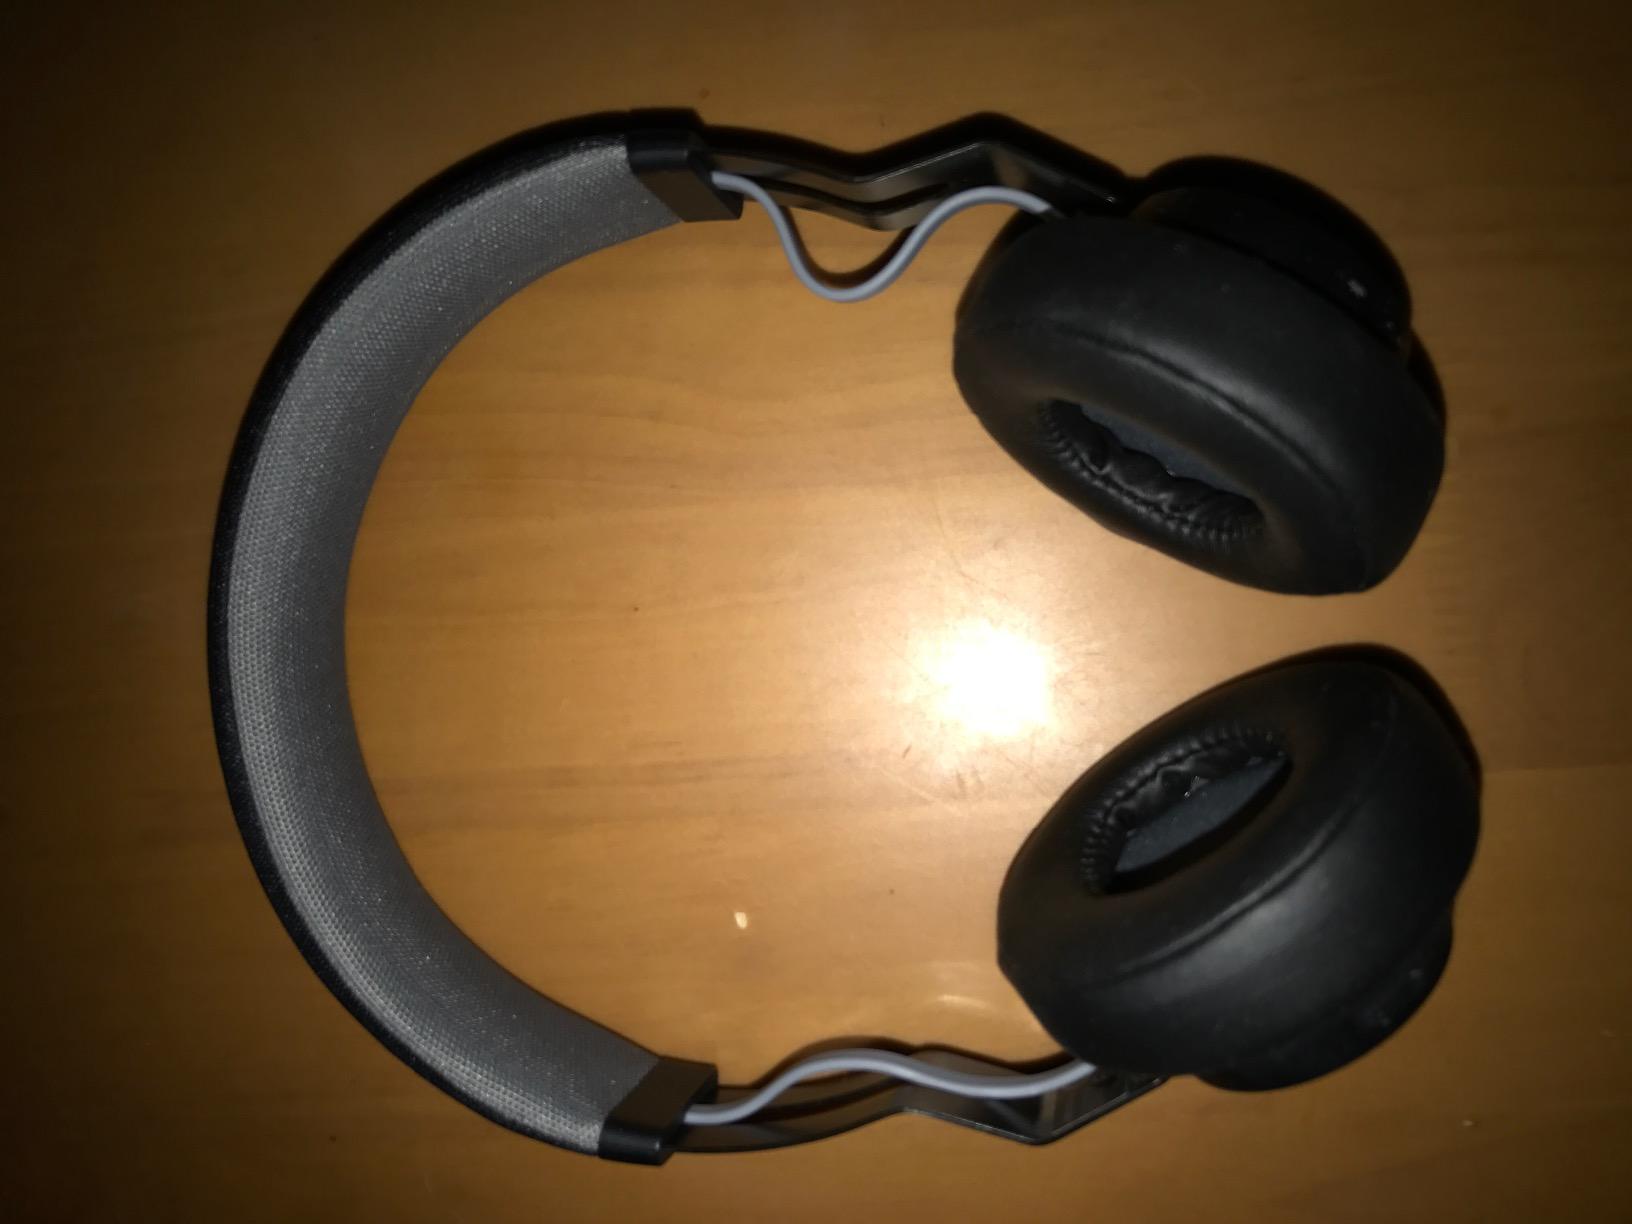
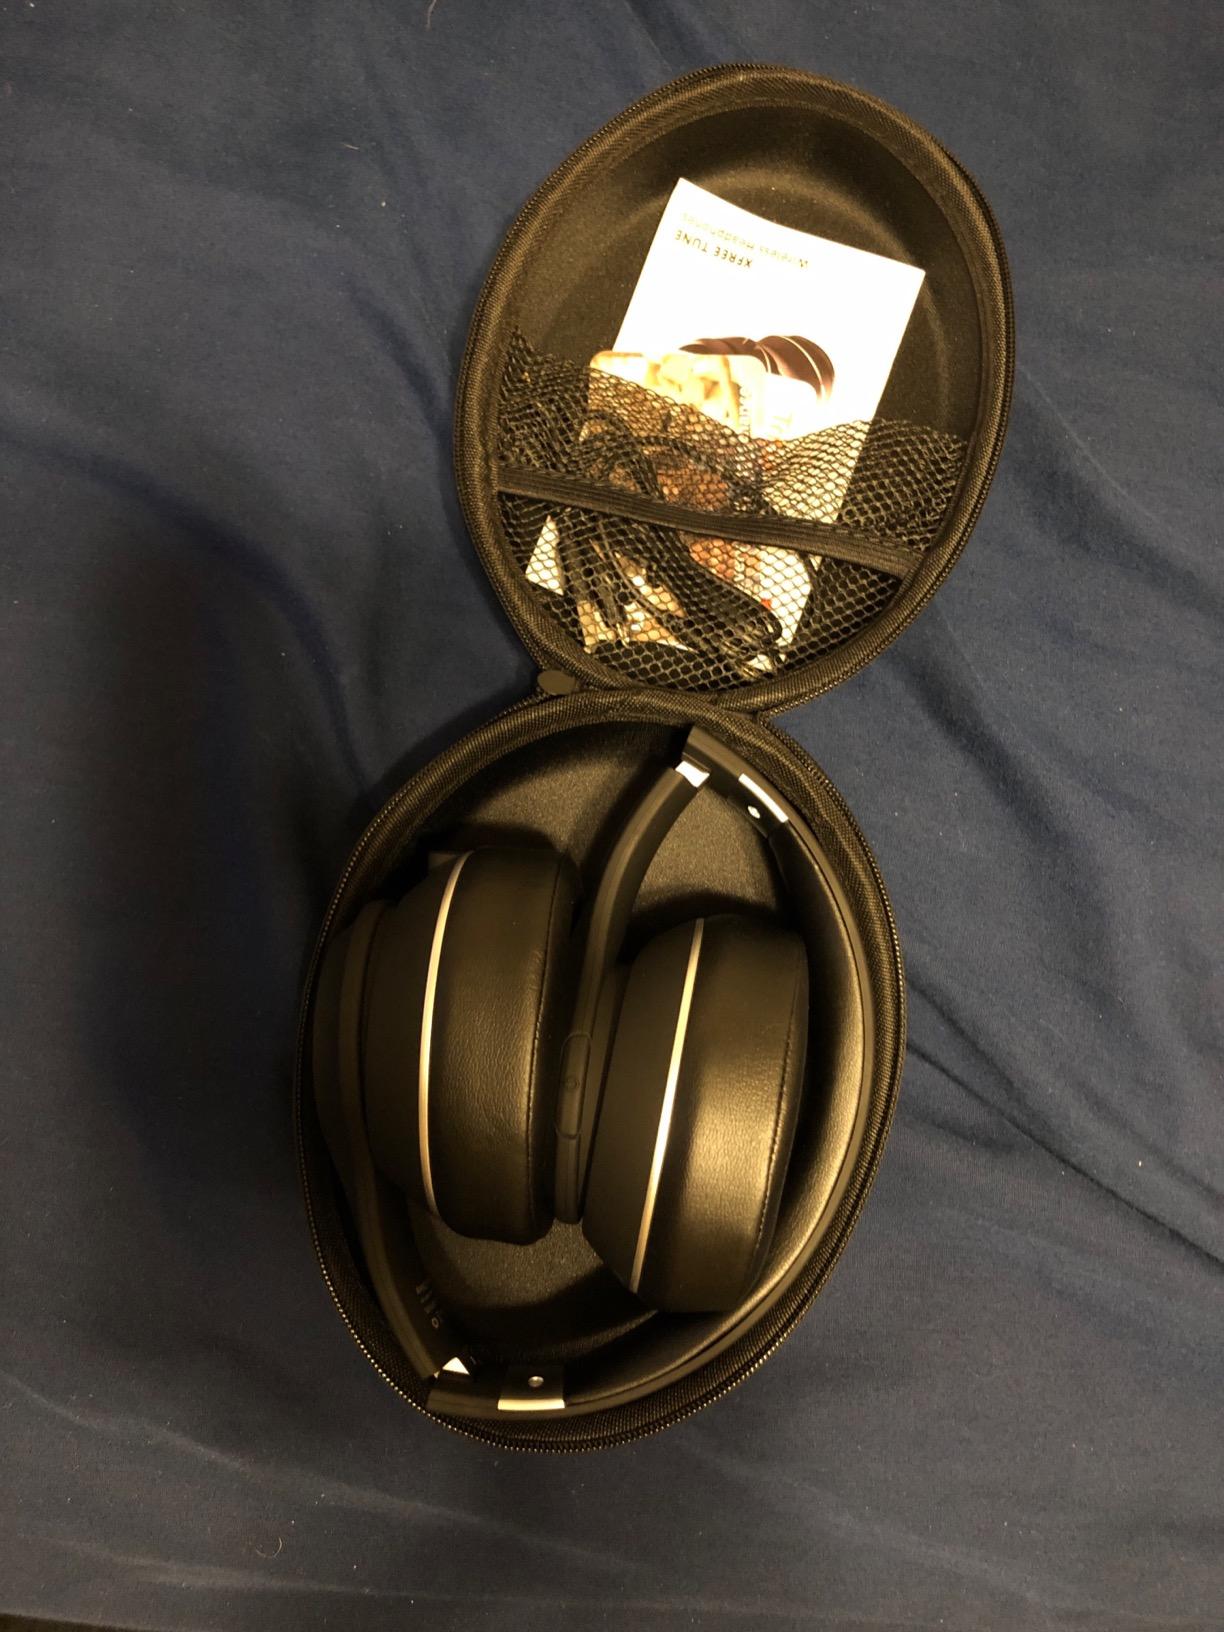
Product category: headphones
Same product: no